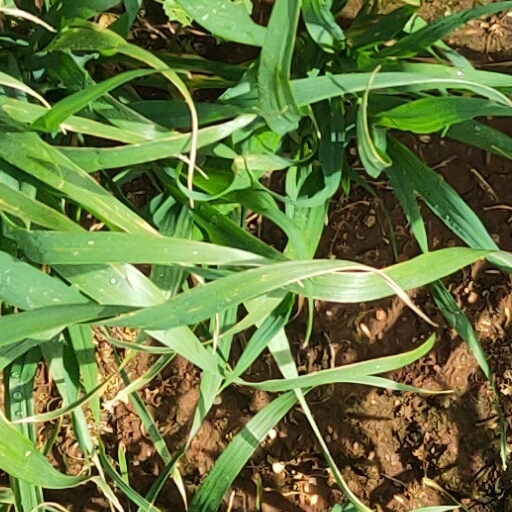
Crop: wheat